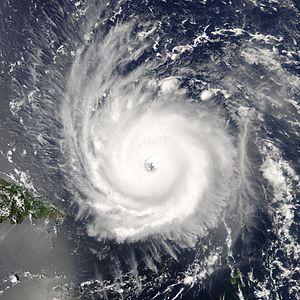
La saison cyclonique 2004 dans l'océan Atlantique nord commence officiellement le 1ᵉʳ juin 2004 et se finit le 30 novembre 2004. Ces dates conventionnelles délimitent la période durant laquelle il est le plus probable qu'un cyclone tropicale se forme. Dans les faits, elle débuta tardivement avec l'Alex qui se forma le 31 juillet. Elle se termina également tardivement en raison de la formation d'Otto le dernier jour de la période « officielle » et qui se prolongea durant quelques jours au début du mois de décembre. La saison fut particulièrement active. l'une des raisons est le passage de l'AMO en phase positive depuis 1995 qui réchauffe l'Océan Atlantique nord. Cet effet a peut-être été accentué dans une certaine mesure par le récent réchauffement climatique. Des anomalies de pression sur l'Est de l'Atlantique ont forcé les ouragans à avoir une trajectoire très à l'Ouest. Ainsi, il existe un vide où seules Nicole et